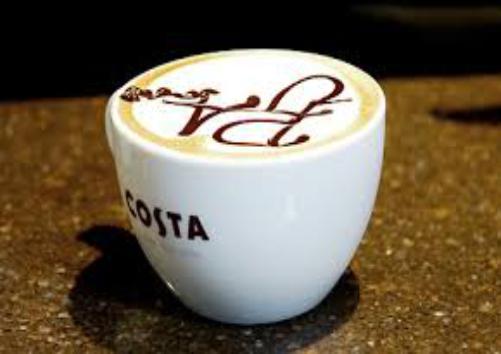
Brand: Costa Coffee
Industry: Food